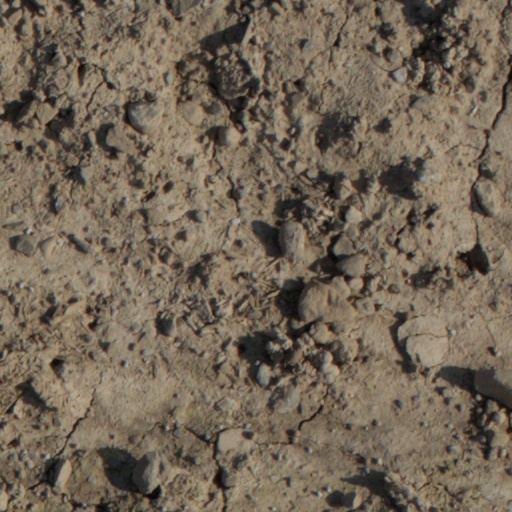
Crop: wheat